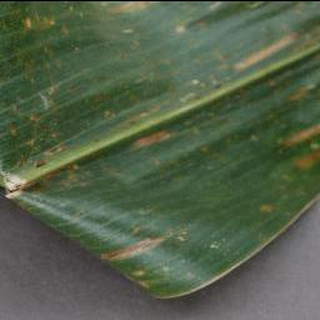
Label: corn_cercospora_leaf_spot